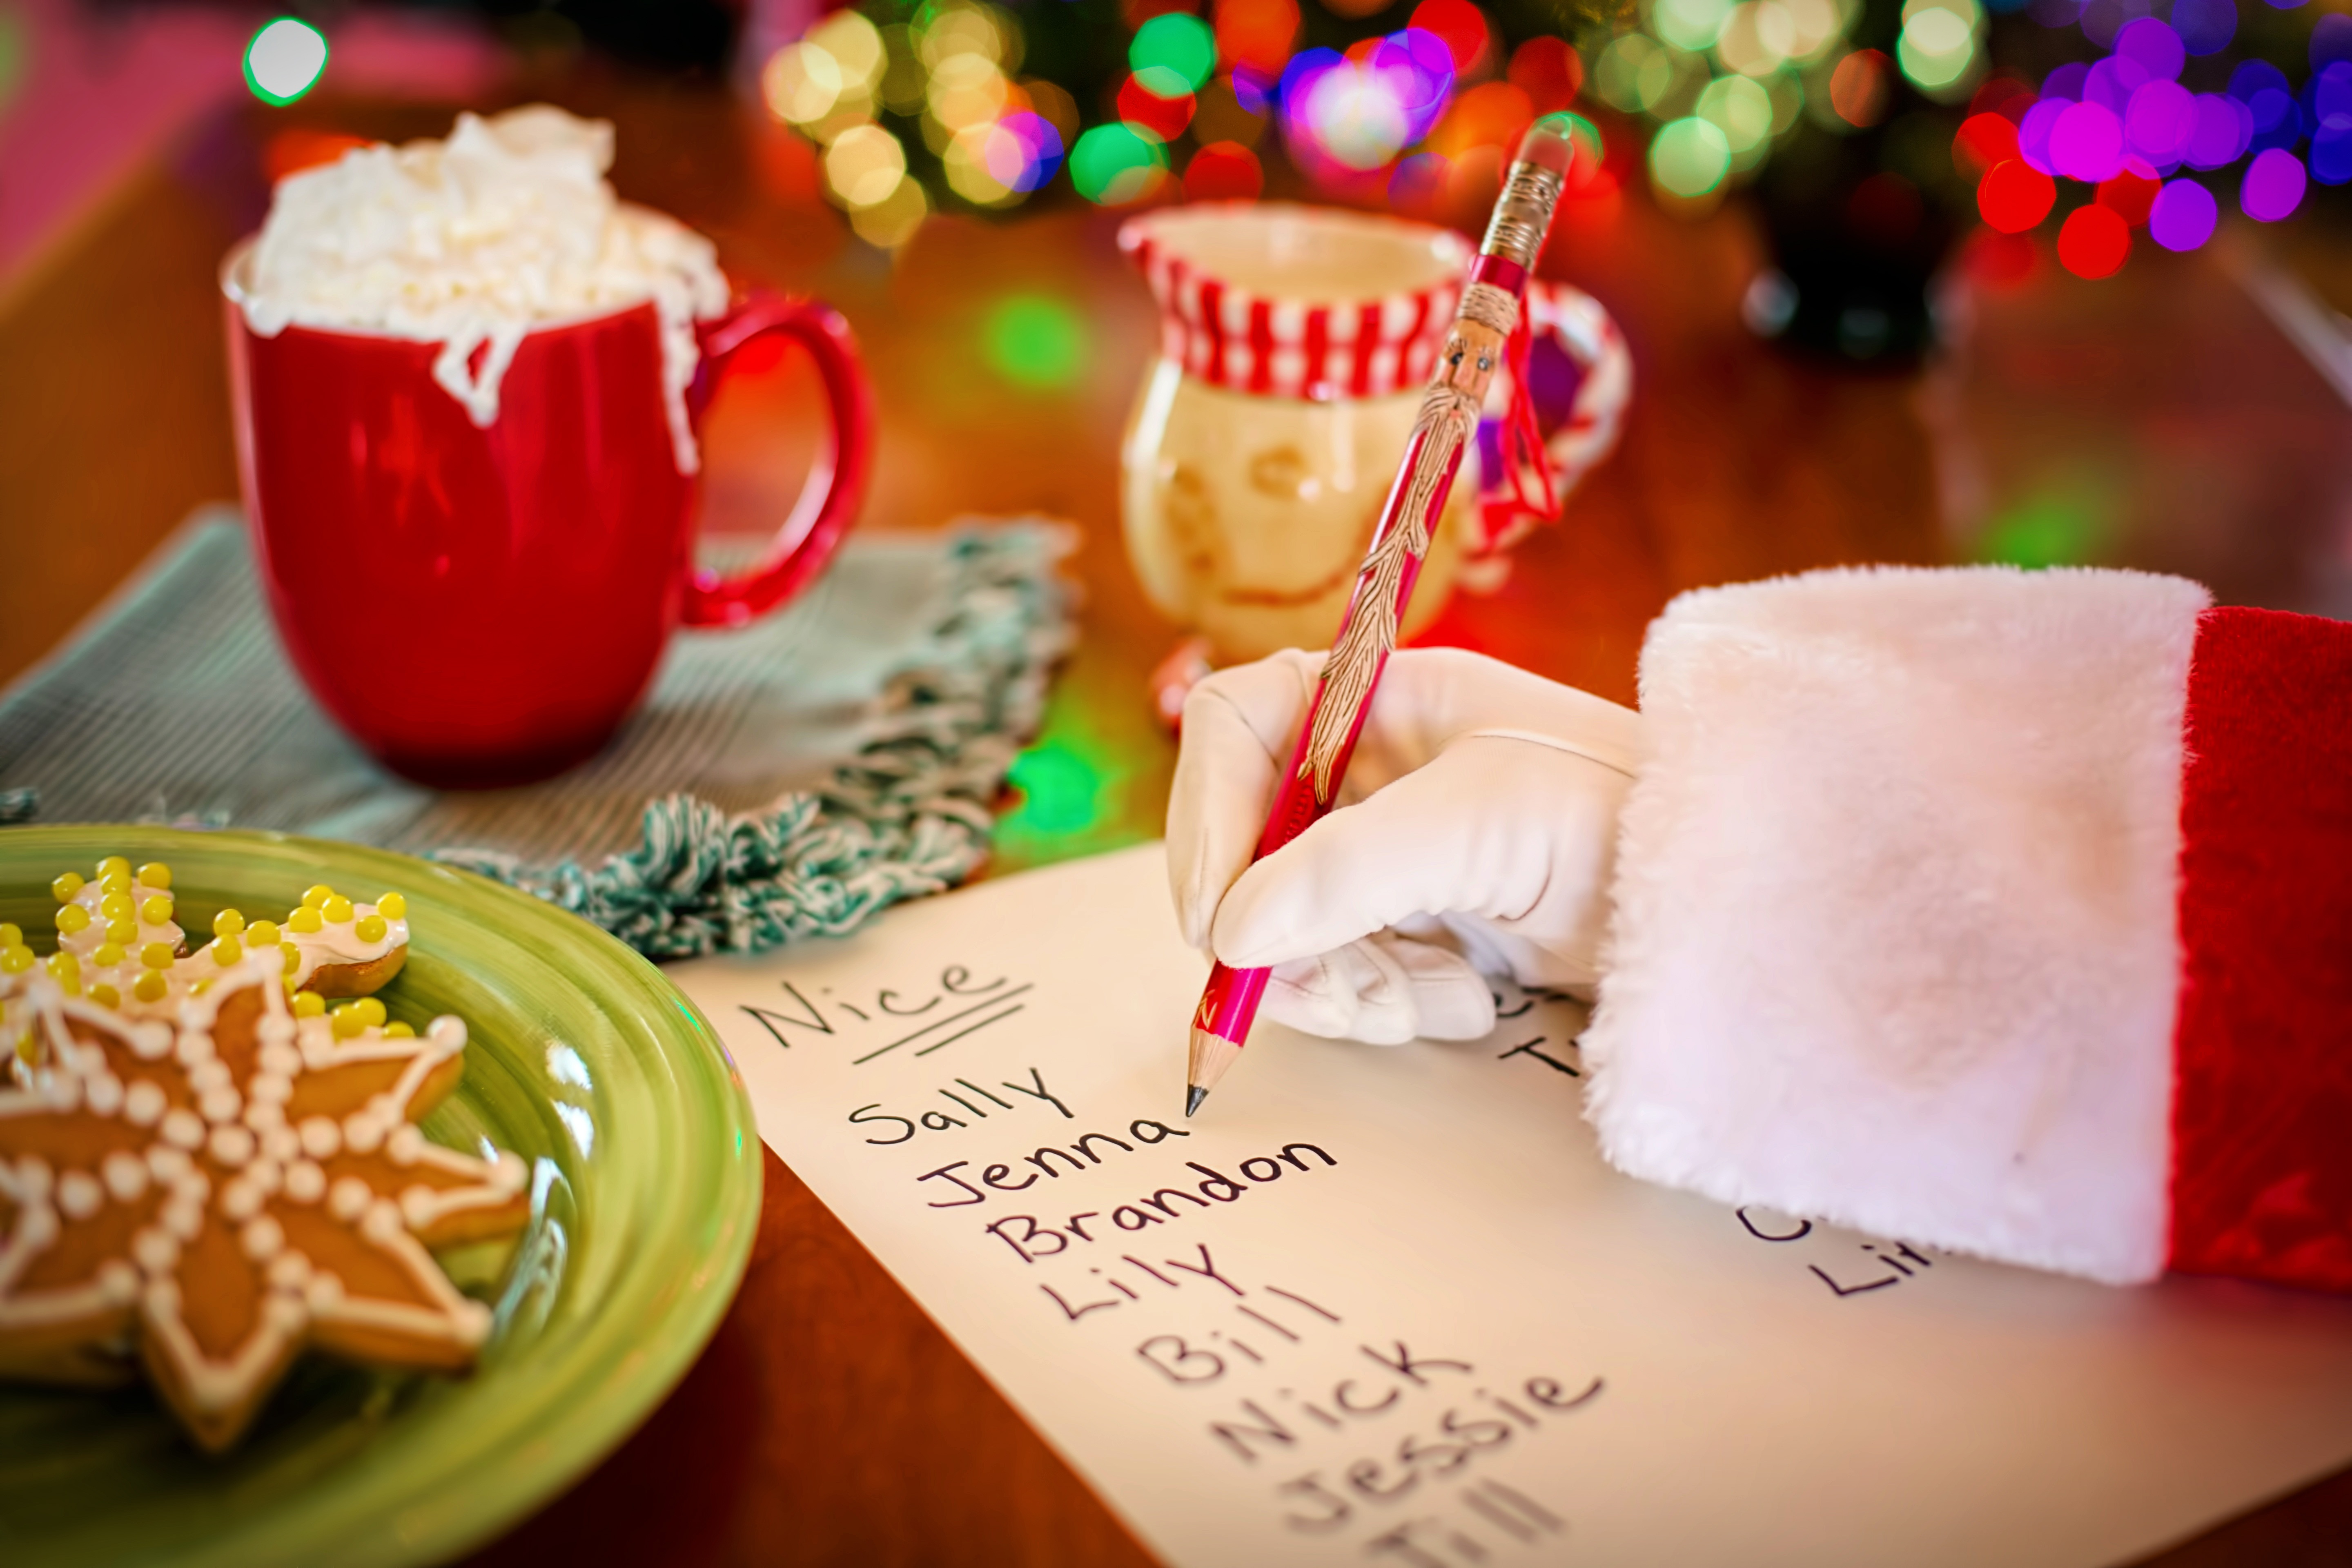
flower, meal, food, holiday, baking, christmas, dessert, cake, santa, icing, party, event, list, sweetness, merry, flavor, santa's arm, santa's list, naughty or nice